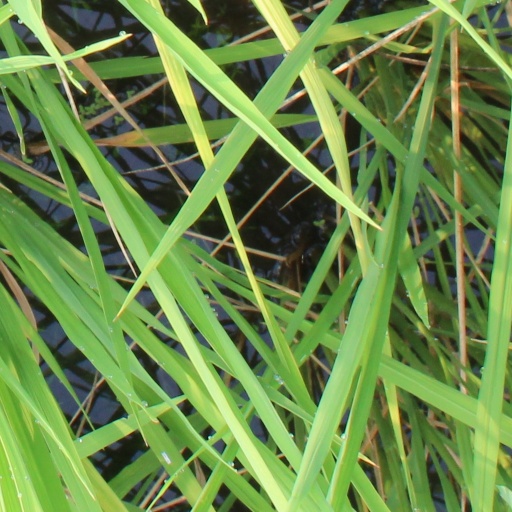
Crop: rice